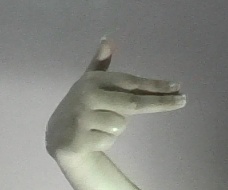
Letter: ghain